Old Saint Petersburg Stock Exchange and Rostral Columns

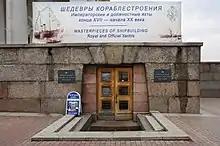
Entrance while the building housed the Central Naval Museum

Following the Russian Revolution in 1917, and the establishment of a Communist economic system, the building ceased to function as a stock exchange. In 1939 it was assigned to house the growing collection of the Central Naval Museum, which traced its founding to Peter the Great's creation of his "Model Chamber" in 1709. During the Soviet period the collection received many pieces confiscated from private collections.